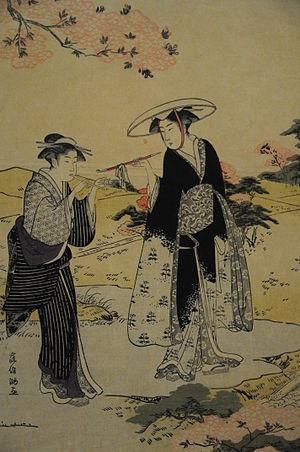
Kubo Shunman est un artiste ukiyo-e, auteur de peintures et d'estampes pendant l'ère Edo, au Japon.
L'ukiyo-e est un mouvement artistique japonais de l'époque d'Edo comprenant non seulement une peinture populaire et narrative originale, mais aussi et surtout les estampes japonaises gravées sur bois.